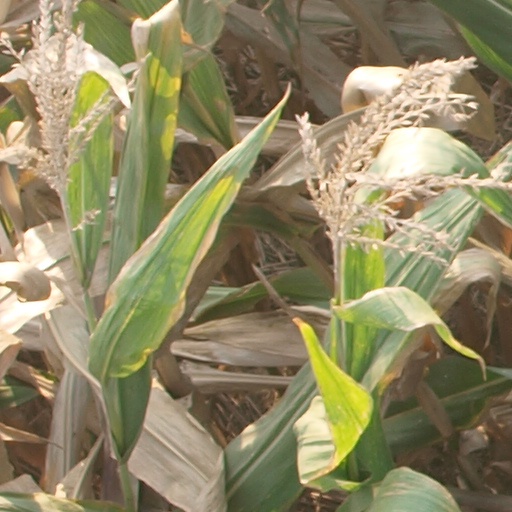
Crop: maize; corn